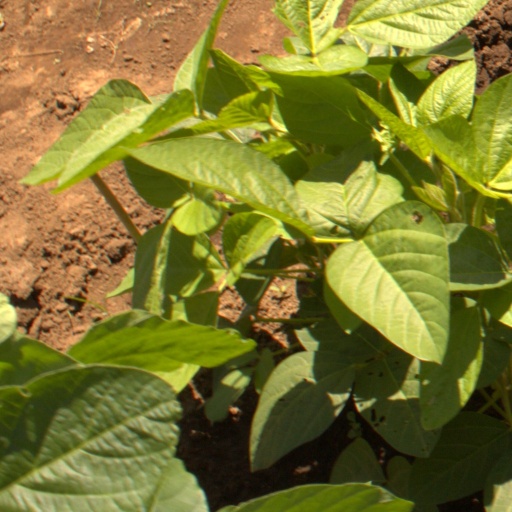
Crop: soybean